Delray, Detroit

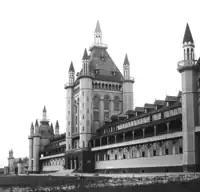
Detroit International Exposition main building in 1889

In 1889, Delray was the site of the Detroit International Exposition, a combined industrial expo and agricultural fair designed to show off the rising economic prominence of Detroit, whose population of 206,000 made it the nation's 15th largest city. The expo's main building, located on the riverfront west of Fort Wayne, was designed by architect Louis Kamper, and featured of exhibition space. The fair was a resounding success, drawing 300,000 attendees, which prompted officials to make the expo an annual affair, but declining attendance ended the event by 1894.